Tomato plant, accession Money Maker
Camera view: bottom (45 deg); turntable rotation: 270 degrees
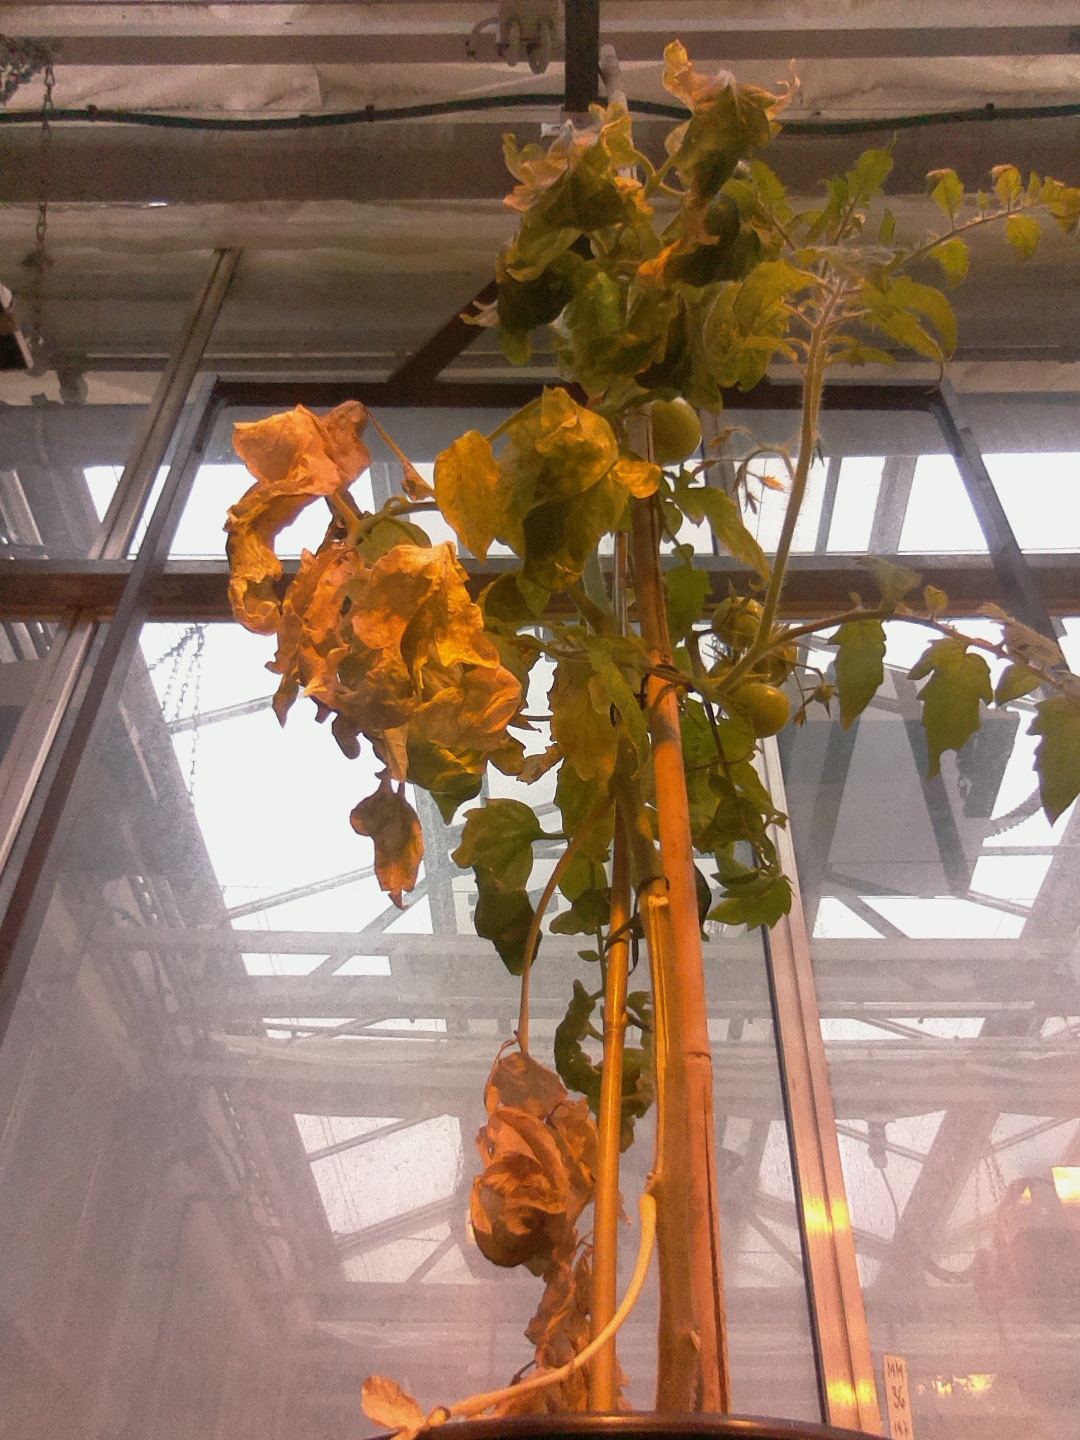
BBCH growth stage 81: 10%-20% of fruits show typical fully ripe color